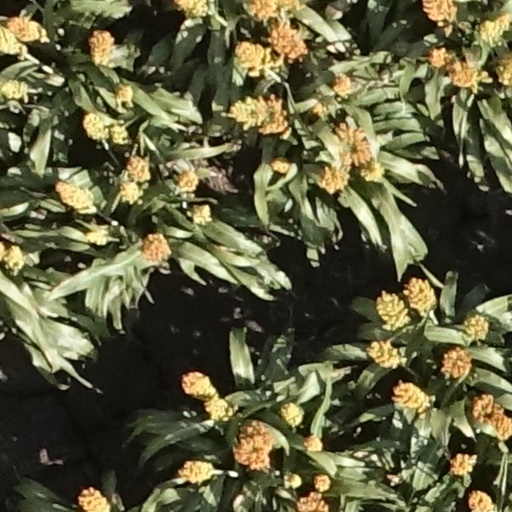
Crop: sorghum